The Silver Streak

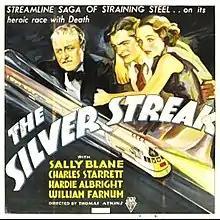
Theatrical release half-sheet poster

The Silver Streak is a 1934 American black-and-white film drama from RKO, loosely based on the record-setting "dawn-to-dusk" run of the "Pioneer Zephyr" on May 26, 1934. The film stars Sally Blane, Charles Starrett, William Farnum, and Hardie Albright.